Chris Smith (New Jersey politician)

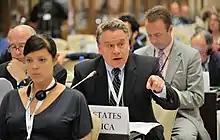
U.S. Congressman Chris Smith presented a resolution at the OSCE Parliamentary Assembly as Special Representative on Human Trafficking Issues.

On May 6, 2014, Smith introduced the bill International Megan's Law to Prevent Demand for Child Sex Trafficking (H.R. 4573; 113th Congress), which would require the notification of foreign governments when an American registered as a sex offender of children travels to their country.